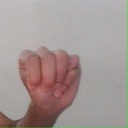
अक्षर: म